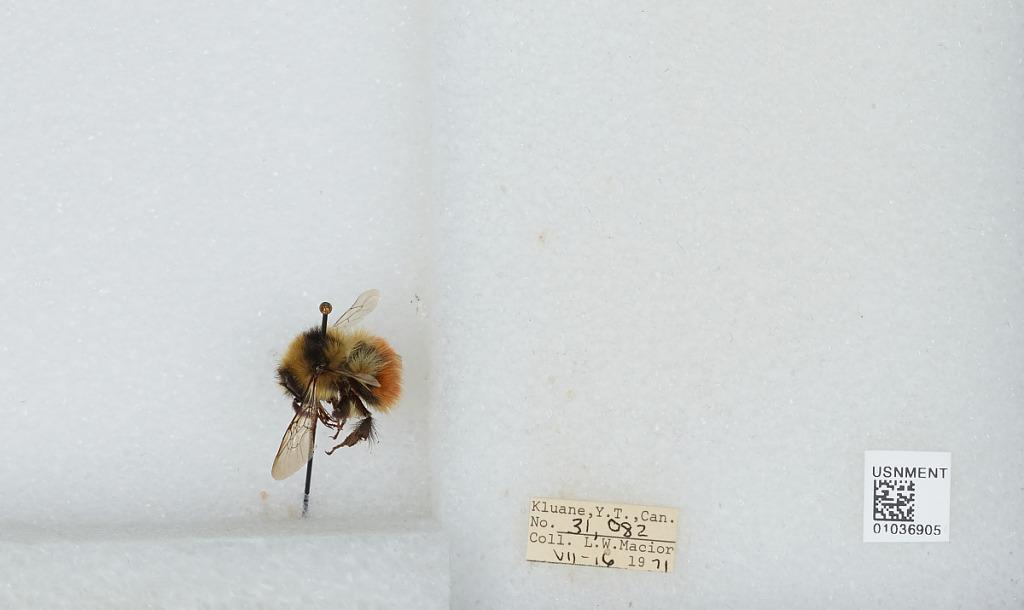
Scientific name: Bombus (Pyrobombus) sylvicola Kirby
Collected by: L. Macior
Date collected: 1971-7-16
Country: Canada
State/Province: Yukon Territory
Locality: Kluane
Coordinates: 60.75, -139.5